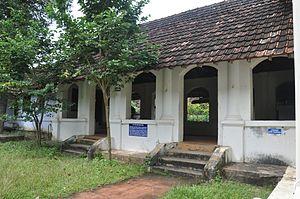
Kilimanoor est une petite ville dans l’État de Kerala, en Inde. Il est situé sur SH 1 Road, à 36 kilomètres de Thiruvananthapuram.